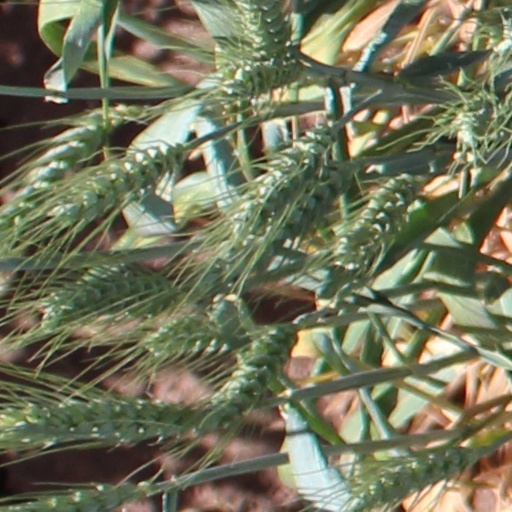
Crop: wheat